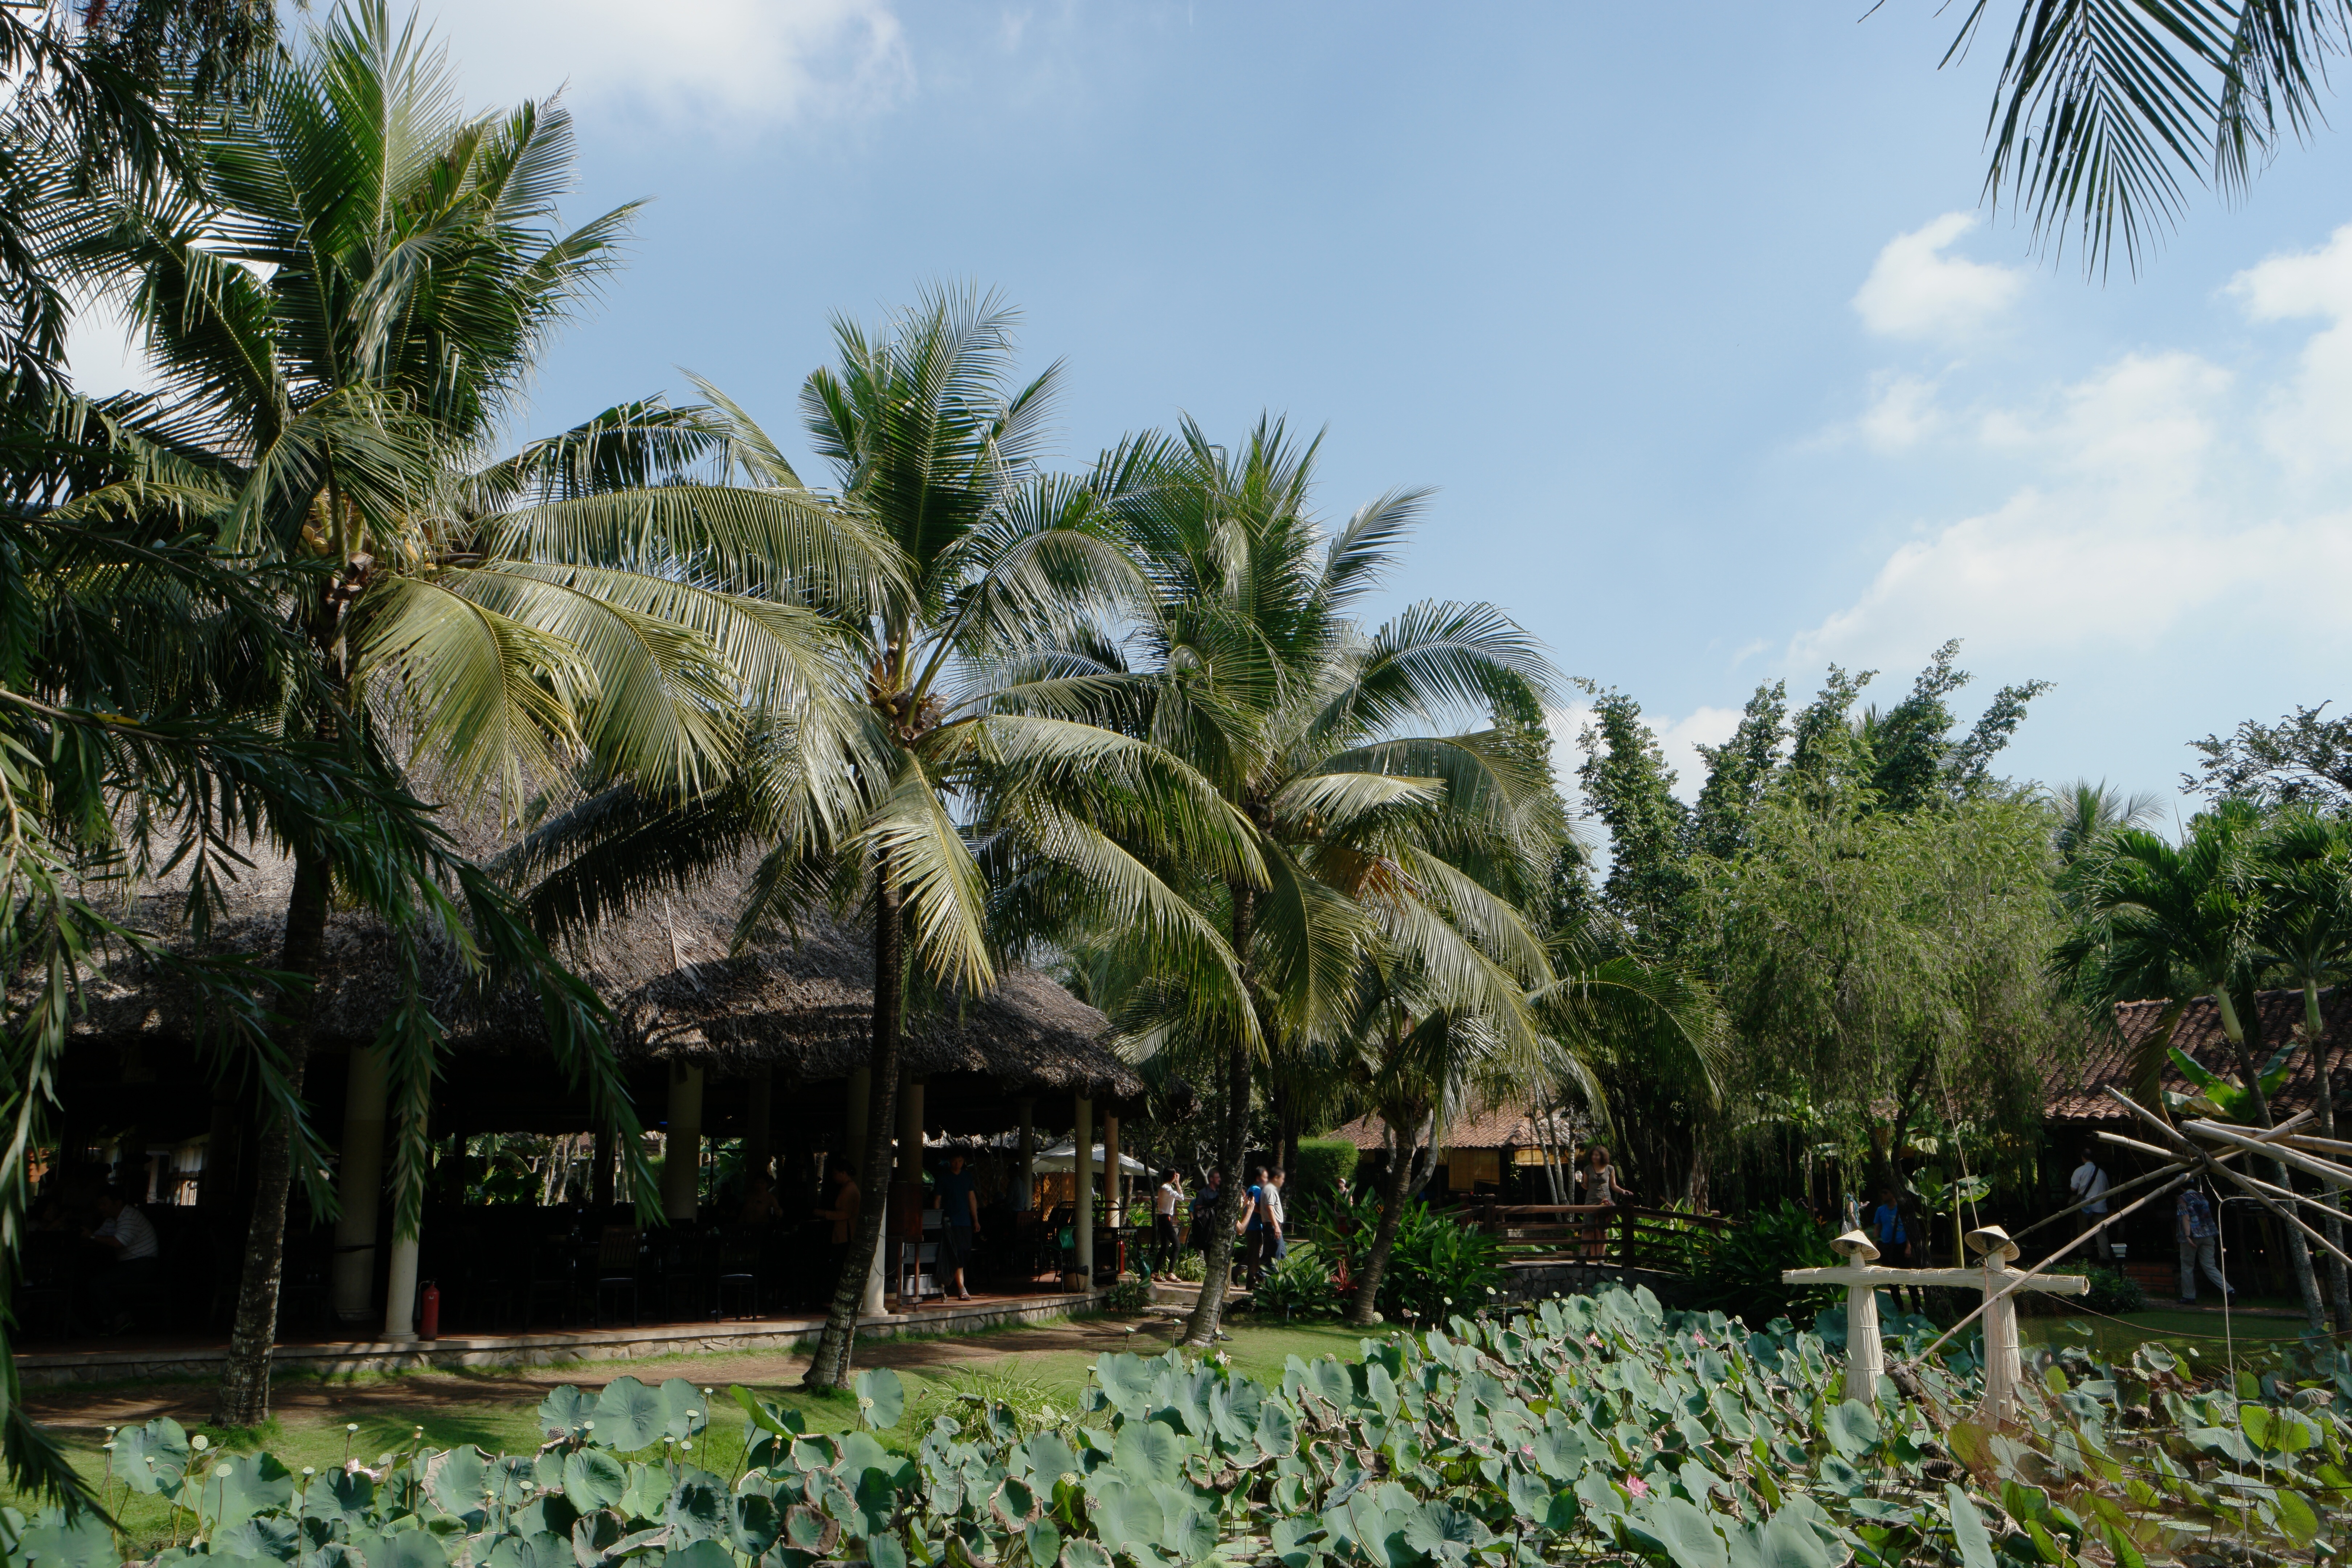
beach, tree, palm tree, recreation, jungle, botany, garden, resort, plantation, break, estate, caribbean, tropics, vietnam, recreation area, arecales, palm family